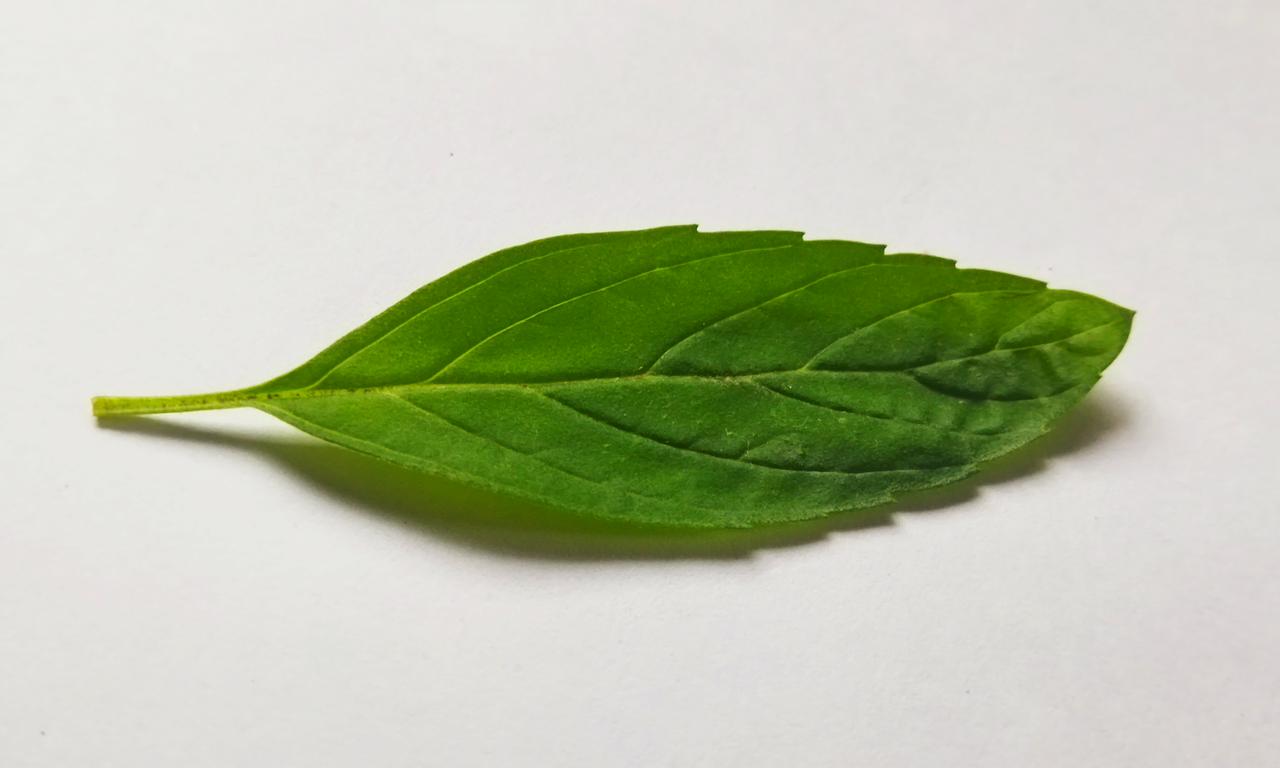
Label: Fresh